Jordon Ibe

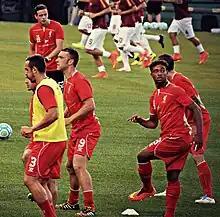
Ibe (right) with Liverpool in 2014

On 29 August 2014, Ibe joined Derby County on a season-long loan. After scoring 5 goals in 24 appearances for Derby, he was recalled by Liverpool on 15 January 2015. On 7 February, he made his first Premier League start of the season in a goalless Merseyside derby against Everton, in which he struck a shot which hit the inside of the post, and was named man of the match. Three days later, he started in Liverpool's 3–2 league victory over Tottenham Hotspur and was involved in the build-up to their third and game-winning goal. Ibe won a late penalty, converted by Mario Balotelli to secure a 1–0 victory over Beşiktaş in the Europa League at Anfield. On 13 April, he made his comeback from an injury in a 2–0 win over Newcastle United and played for about an hour.